List of birds of Montserrat

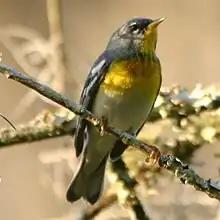
Northern parula

The New World warblers are a group of small, often colourful, passerine birds restricted to the New World. Most are arboreal, but some are terrestrial. Most members of this family are insectivores.